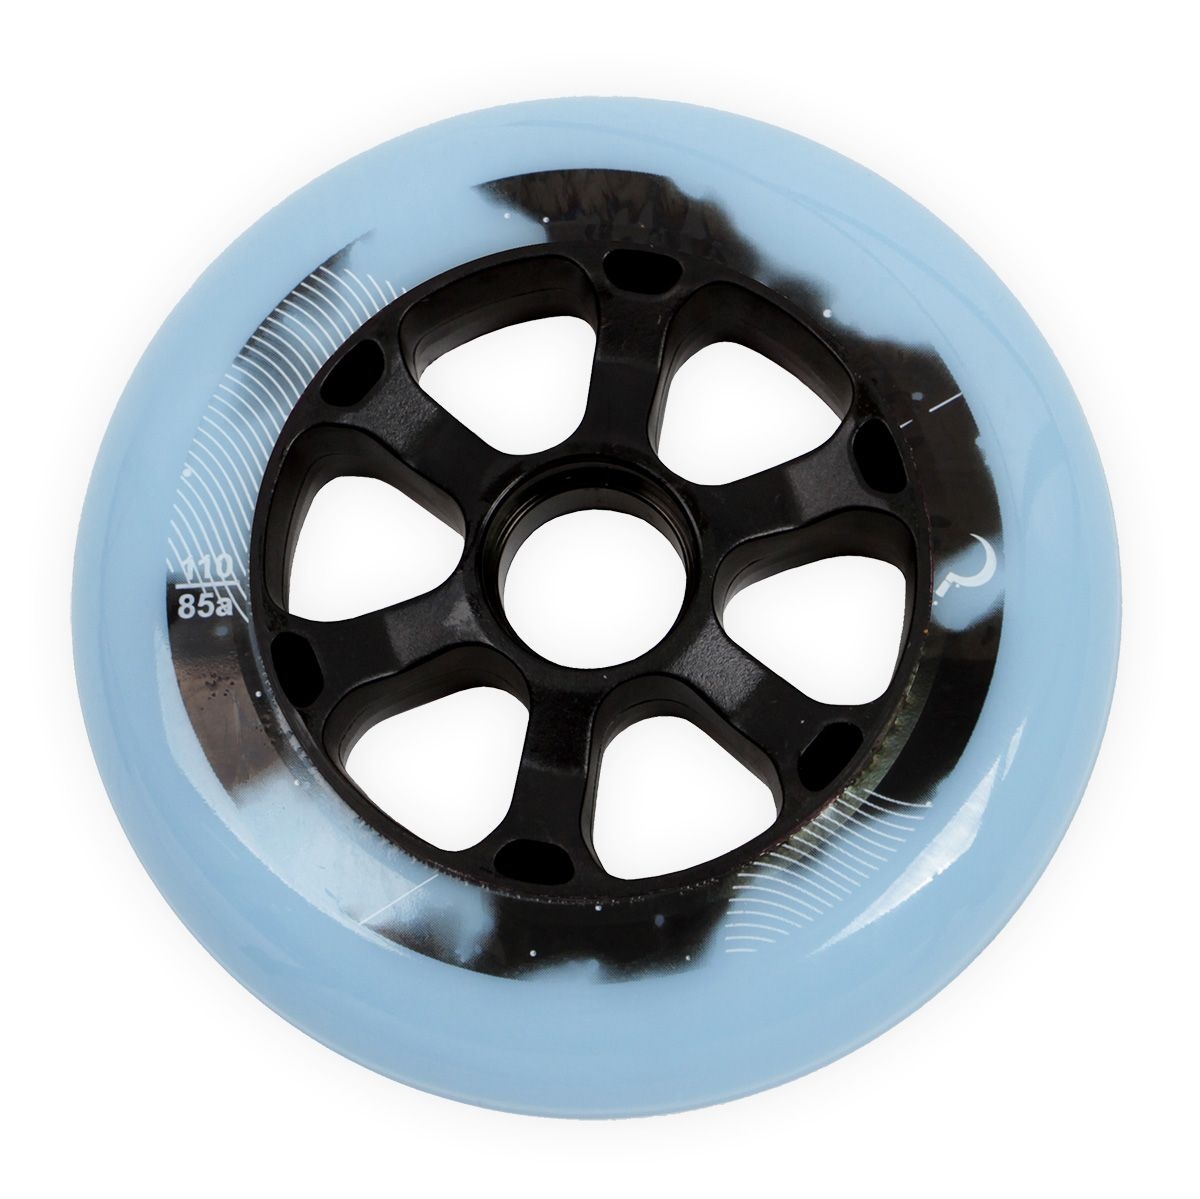
Ground Control UR Moon Wheels 110mm 85A - Lt Blue (Set of 6)
Brand: Skates USA
Ground Control UR Moon Wheels 110mm/85A - Featuring our UR Compound, with 50% more abrasion resistance than our CM formula and 7% higher rebound Abrasion Resistance - the urethane's ability to resist wear resulting from the friction when skating Higher Rebound - decreases rolling resistance, helping the wheel keep it's shape (rebounding) offering increased speed and response Features: Diameter: 110mm Hardness: 85A Hybrid Flat/Round profile Type: Aggressive
Category: Sporting Goods > Outdoor Recreation > Inline & Roller Skating > Inline Skate Parts > Inline Skate Wheels